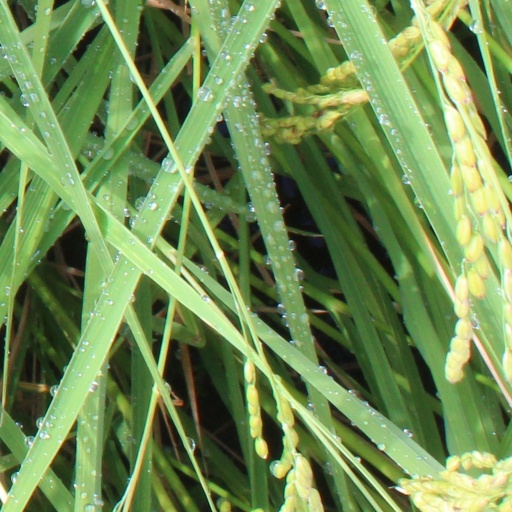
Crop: rice